The Eras Tour

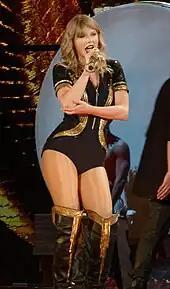
Taylor Swift on the Reputation Stadium Tour (2018), the highest-grossing North American concert tour before the Eras Tour

Taylor Swift's last concert tour, the Reputation Stadium Tour (2018), broke the record for the highest-grossing US tour in history. She cancelled a planned concert tour in support of her seventh studio album "Lover" (2019), due to the outbreak of the COVID-19 pandemic in 2020, and subsequently released three new studio albums: "Folklore" (2020), "Evermore" (2020), and "Midnights" (2022). As part of her re-recording project to claim ownership over the masters of her past albums, she released two re-recorded albums, "Fearless (Taylor's Version)" and "Red (Taylor's Version)", in 2021.